Klara Rumyanova

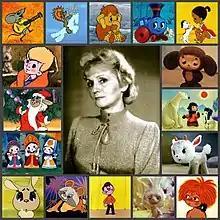

She became the only actress of the USSR to be awarded Honored Artist of the RSFSR for her work in animation. Despite this, she was very worried because she could not play in live action films, because she always considered herself a dramatic actress.